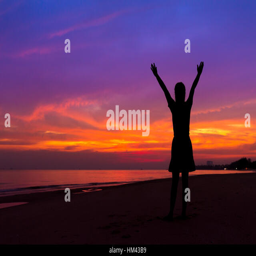
silhouette of woman with hands up while standing on the sea beach at sunset